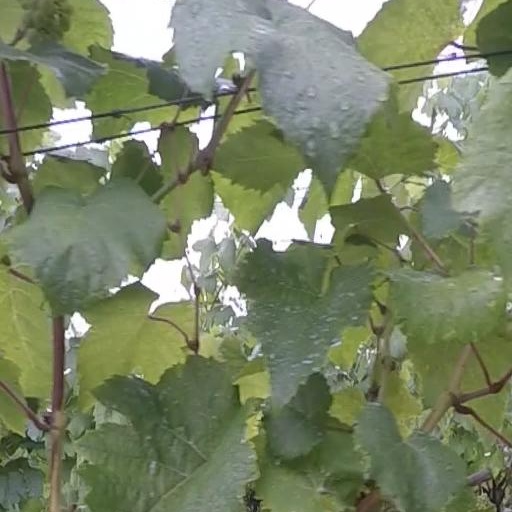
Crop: grape